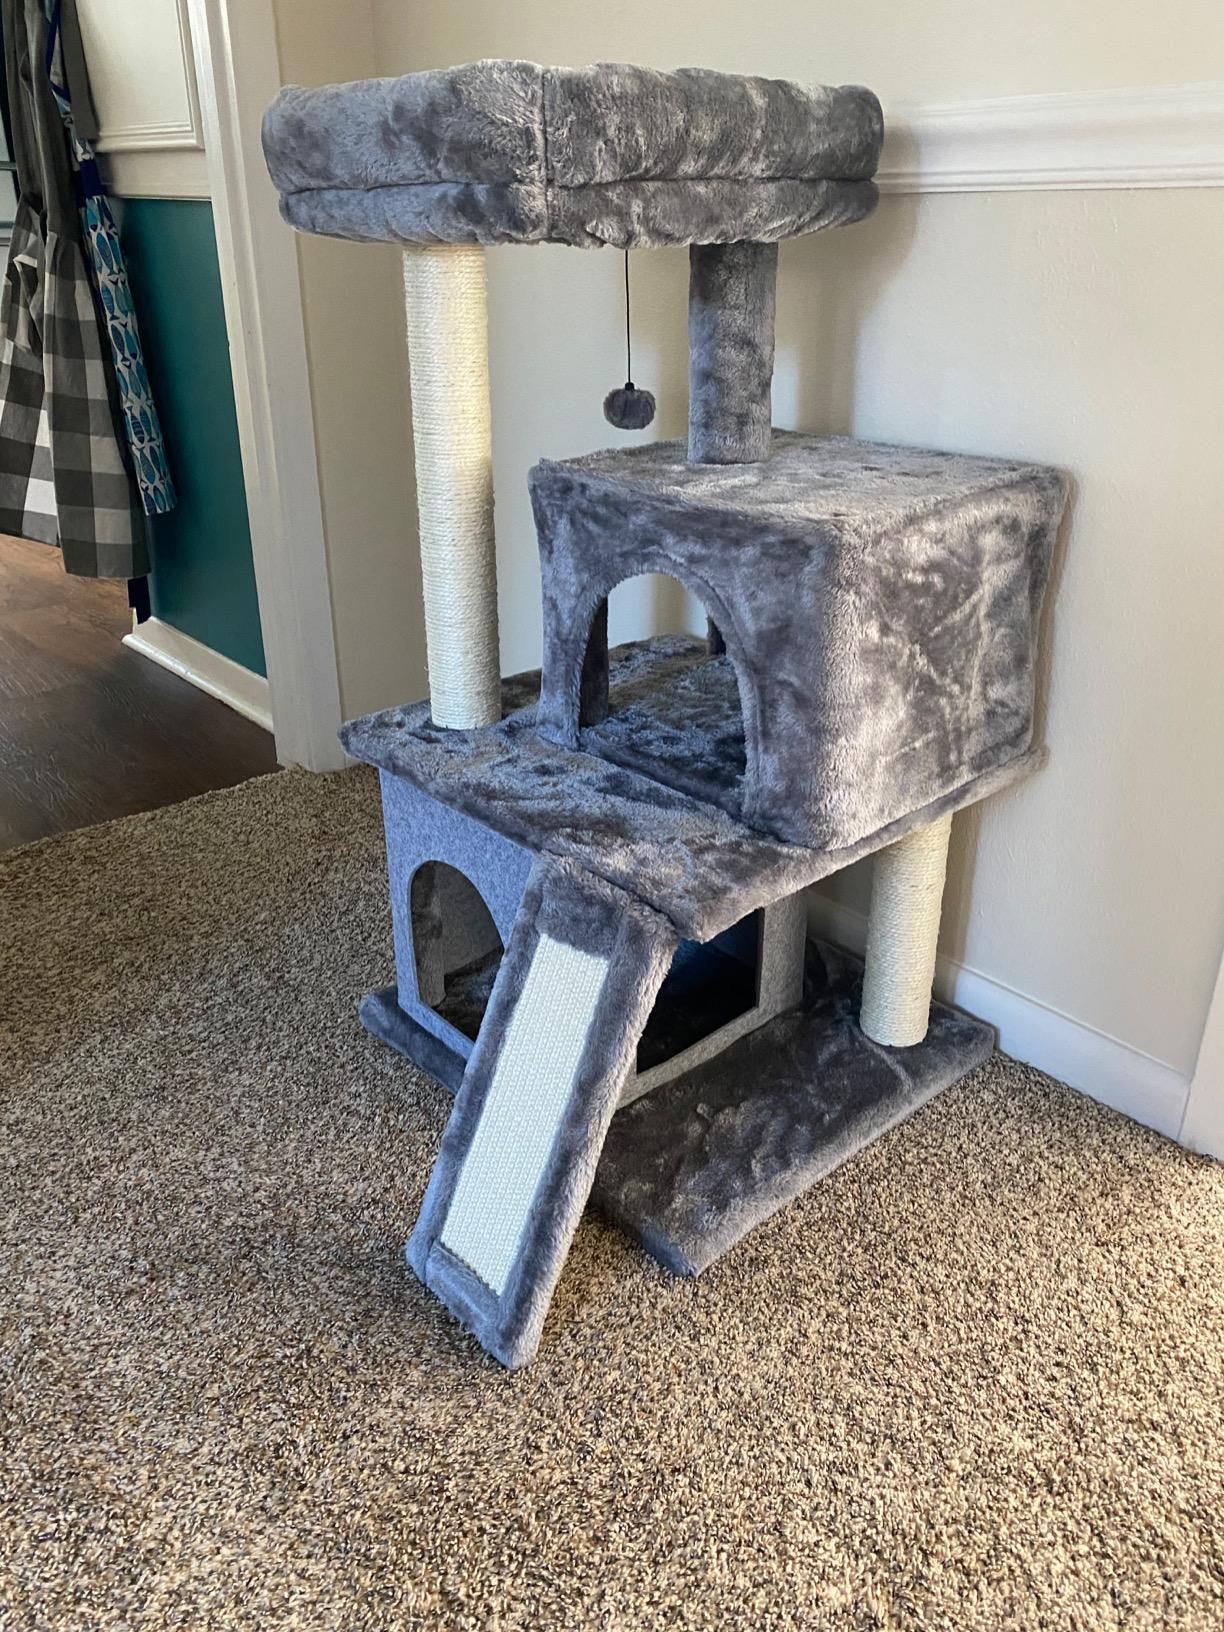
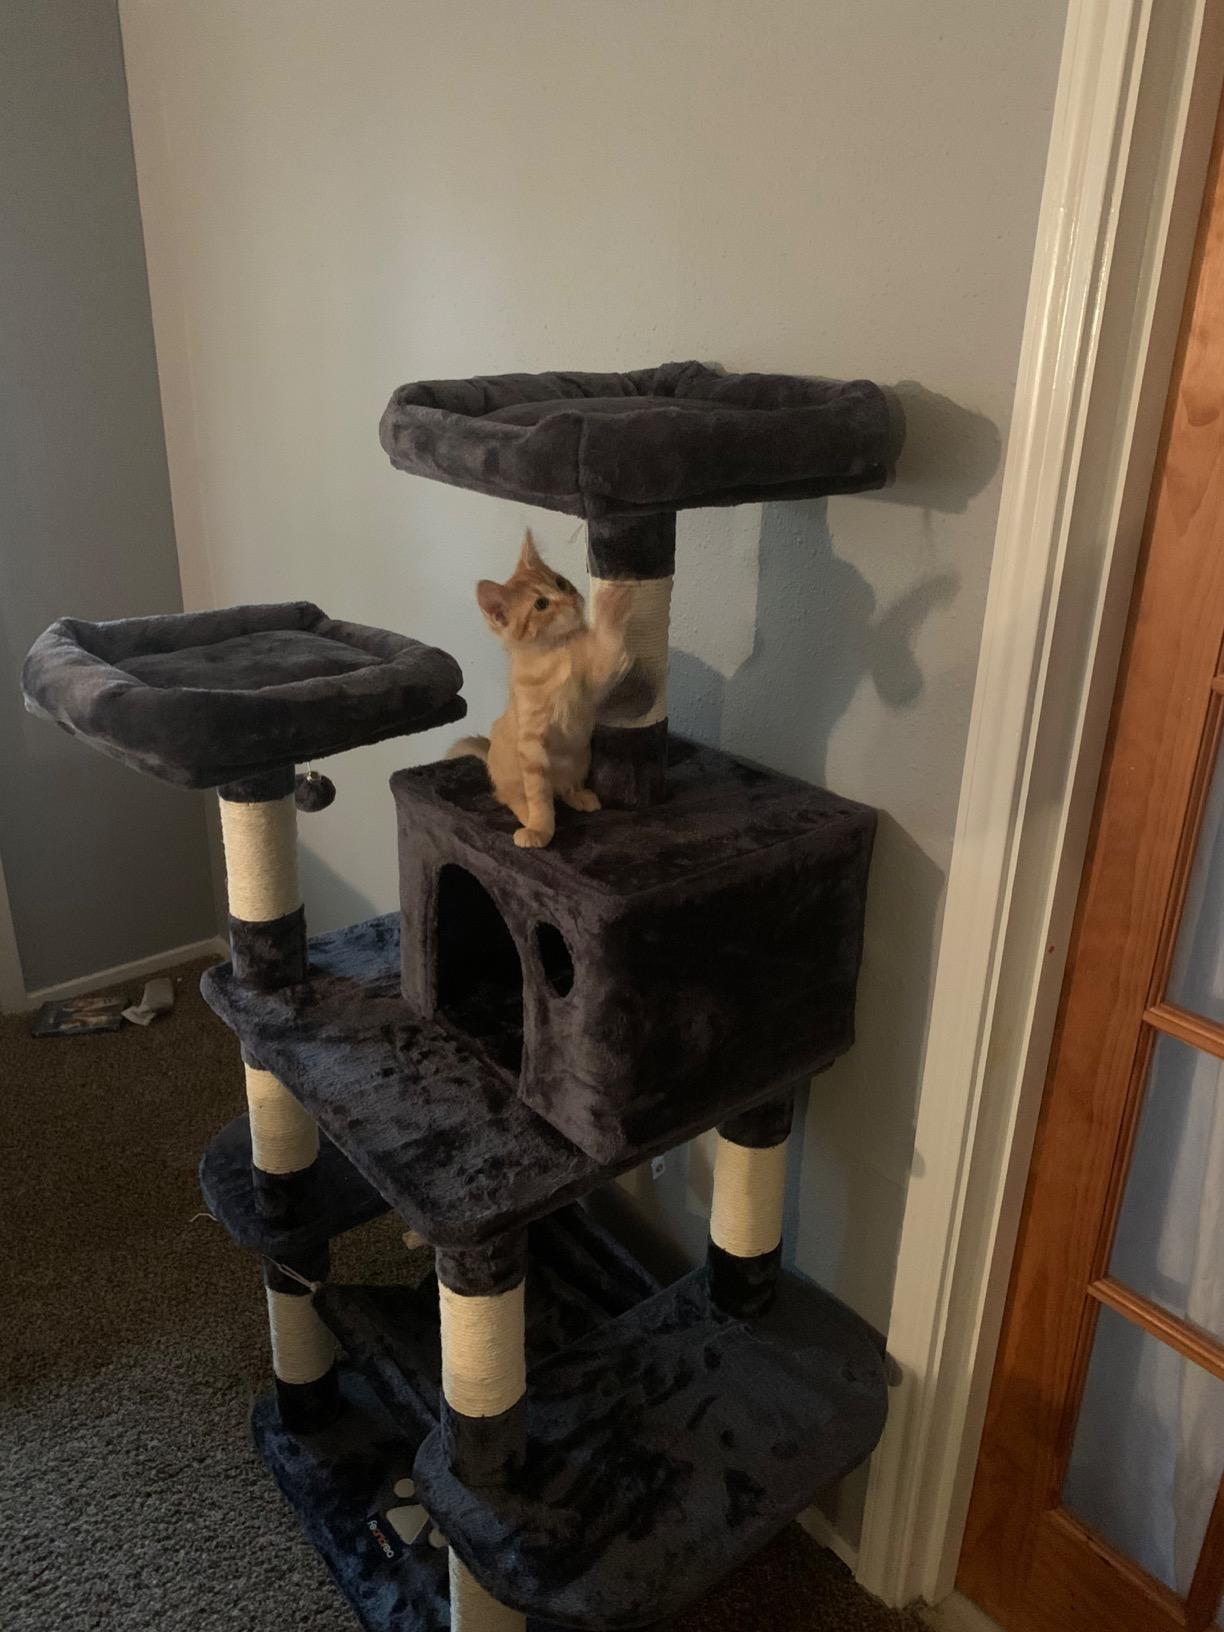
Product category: items_cat tree
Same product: no